Income tax in the United States

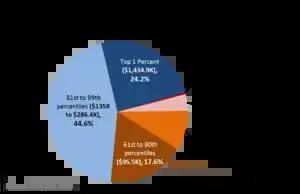
As of 2010, 68.8% of federal individual tax receipts, including payroll taxes, were paid by the top 20% of taxpayers by income group, which earned 50% of all household income. The top 1%, which took home 19.3%, paid 24.2% whereas the bottom 20% paid 0.4% due to deductions and the earned income tax credit.

Federal income brackets and tax rates for individuals are adjusted annually for inflation. The Internal Revenue Service (IRS) accounts for changes to the CPI and publishes the new rates as "Tax Rate Schedules".